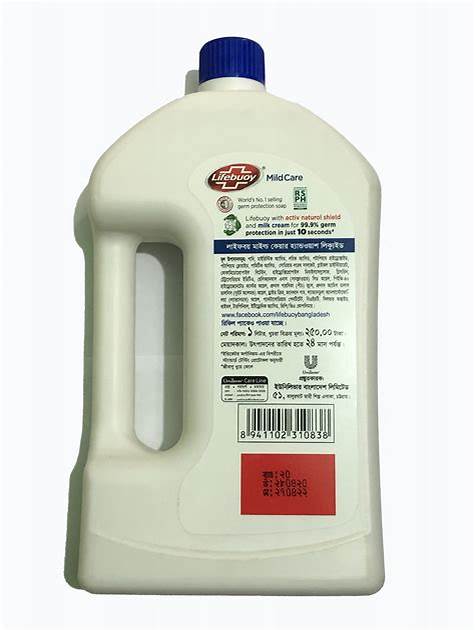
Waste category: plastic